Vyacheslav Sreznevsky

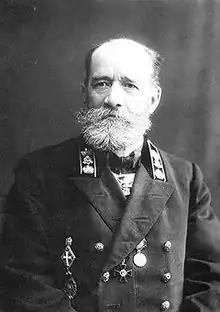
Sreznevsky in 1915

Vyacheslav Izmailovich Sreznevsky (3 October 1849 – 29 June 1937) was a Russian philologist, photographer and sports executive. Chairman of the Russian Olympic Committee (1911–1918), founder and chairman of the Saint Petersburg Society of Ice Skating Amateurs (1877–1923).